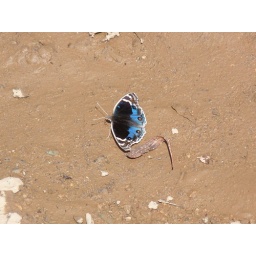
Butterfly with black and bright blue wings testing out the mud that was beneath the tap.